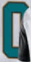
Number: 0